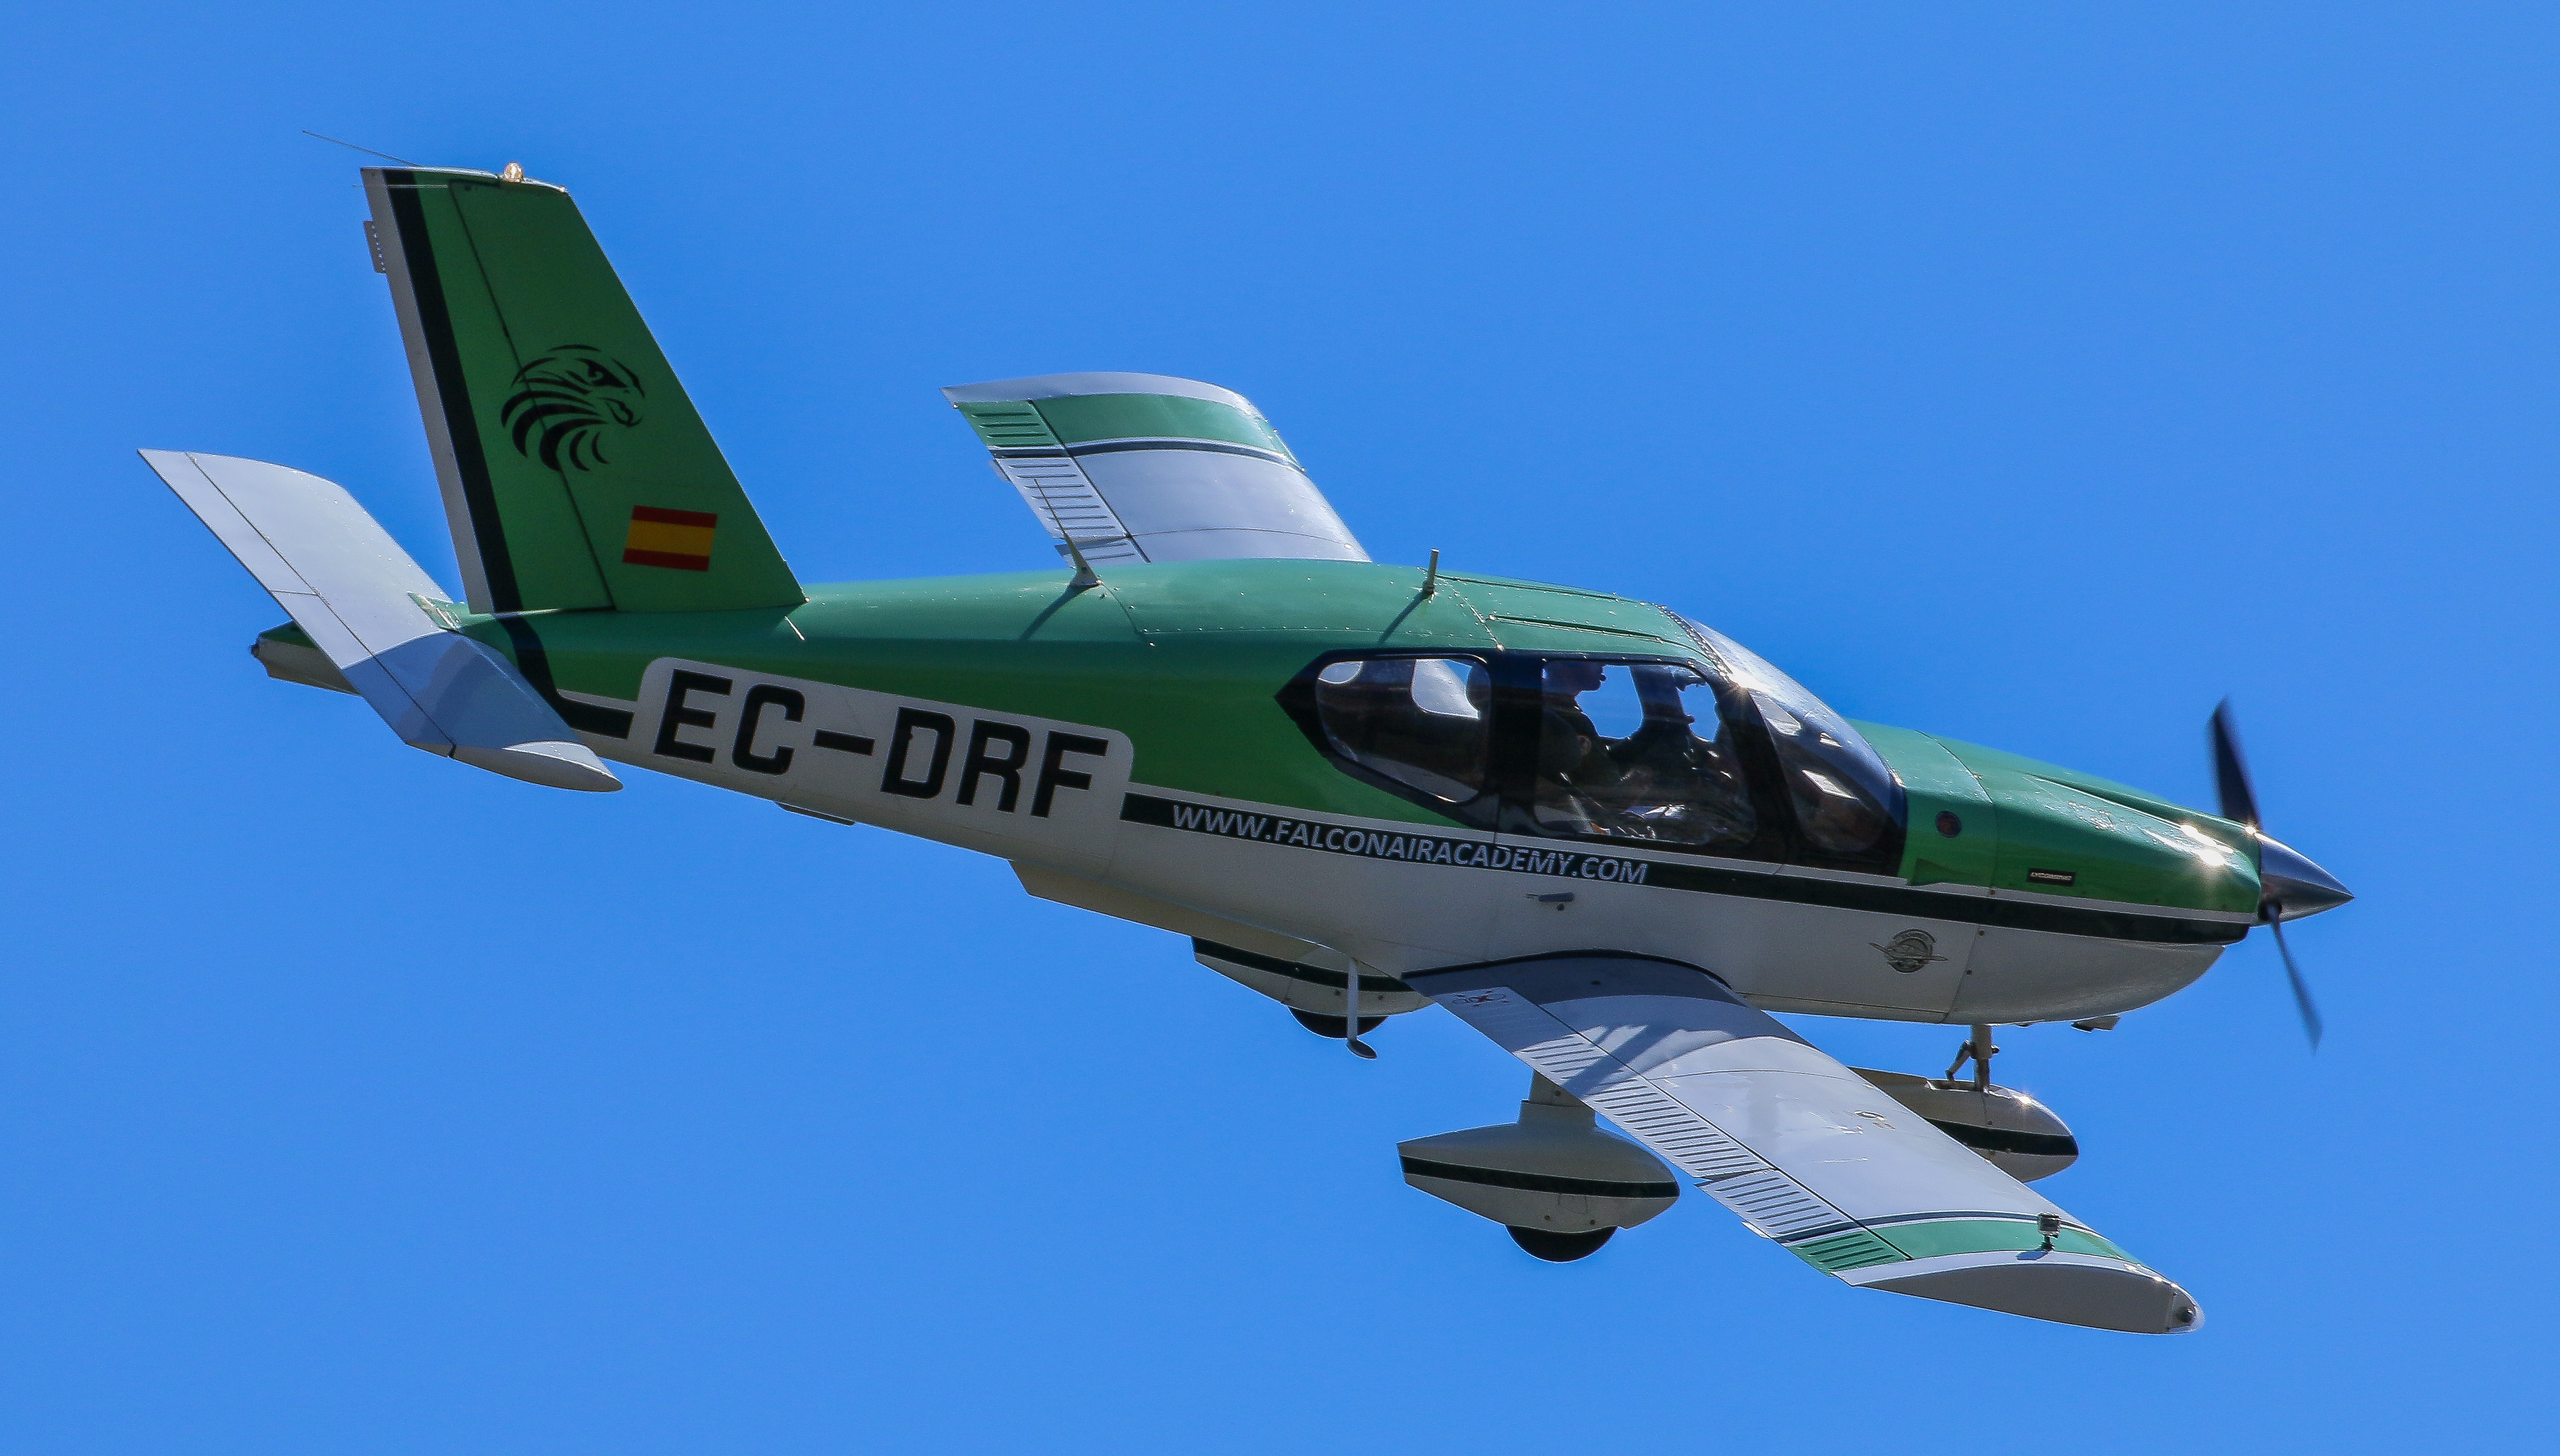
air, fly, airplane, plane, aircraft, vehicle, airline, aviation, flight, pilot, clouds, air show, light aircraft, small plane, monoplane, atmosphere of earth, aircraft engine, propeller driven aircraft, ultralight aviation